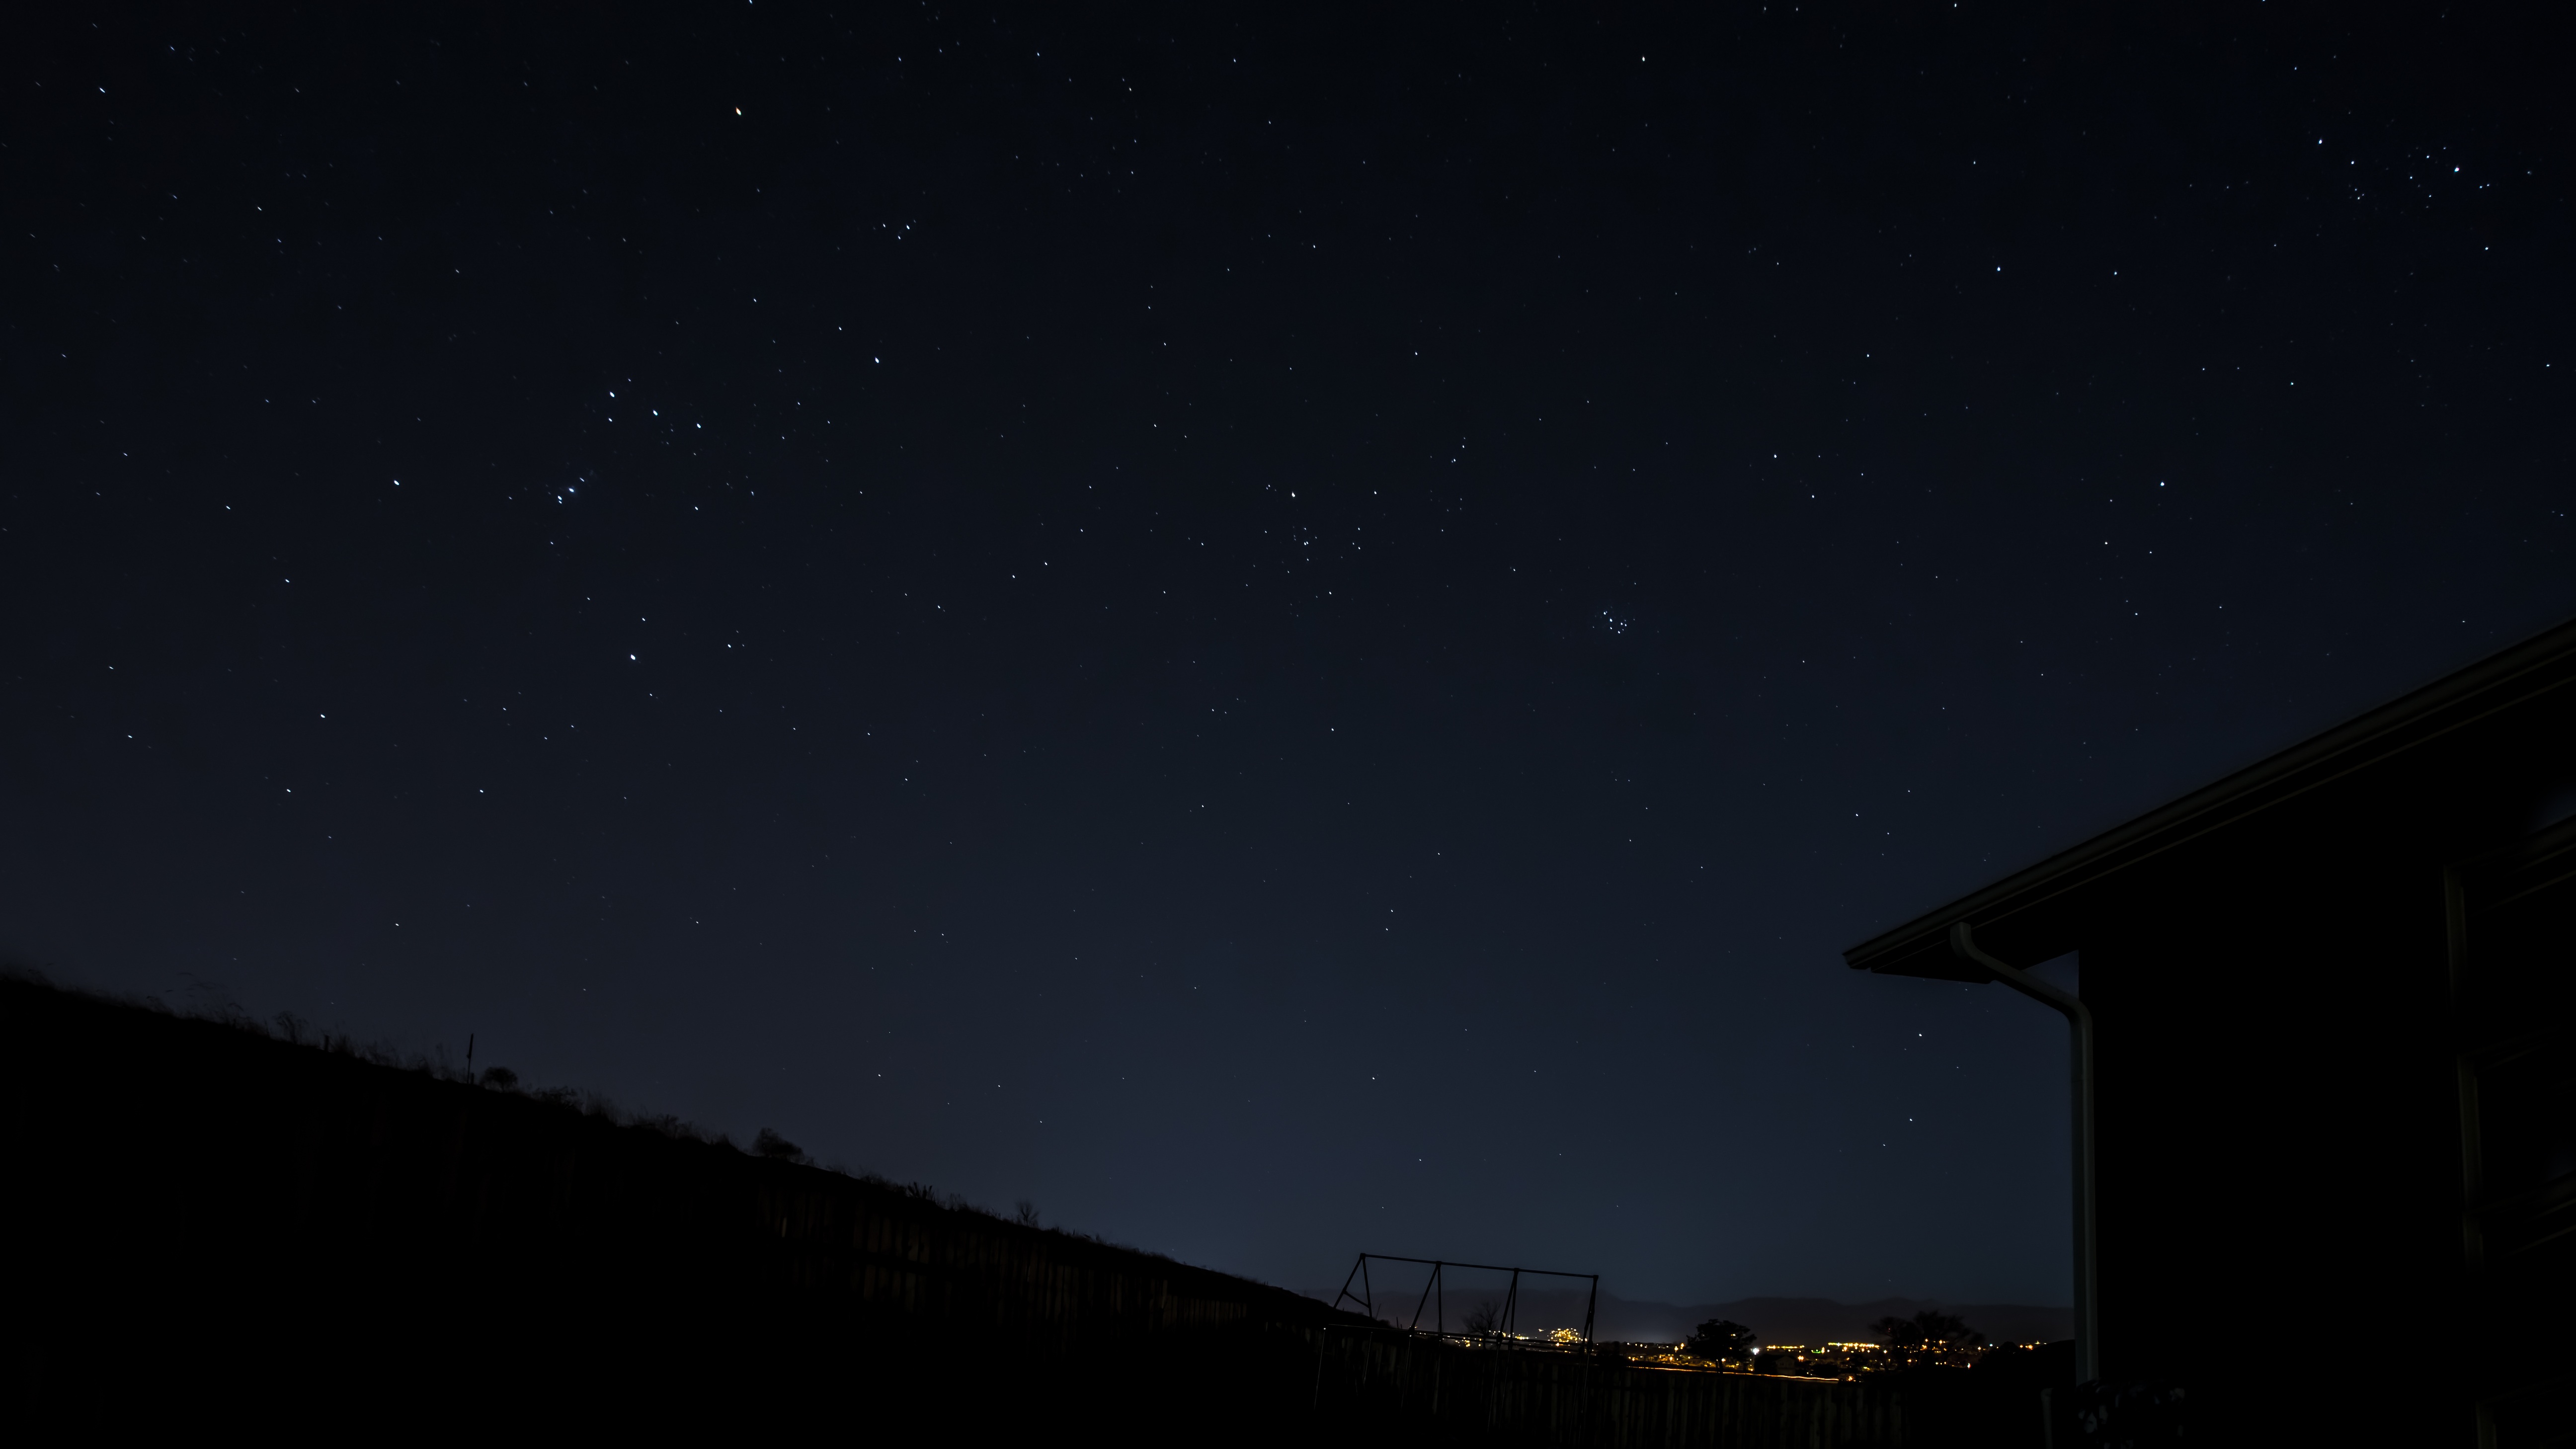
light, sky, night, star, atmosphere, darkness, aurora, moonlight, astronomy, midnight, astronomical object, atmosphere of earth